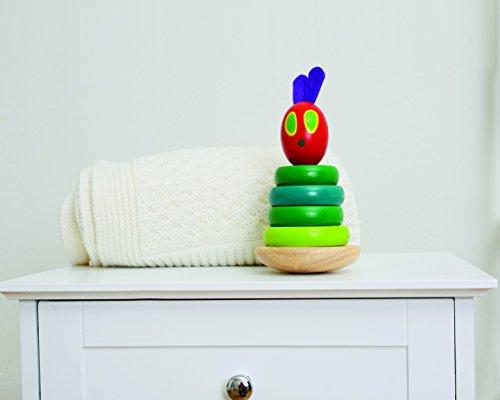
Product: Very Hungry Caterpillar Wood Stacker
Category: Toys & Games | Baby & Toddler Toys | Sorting & Stacking Toys
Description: Gift boxed.
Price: $19.99